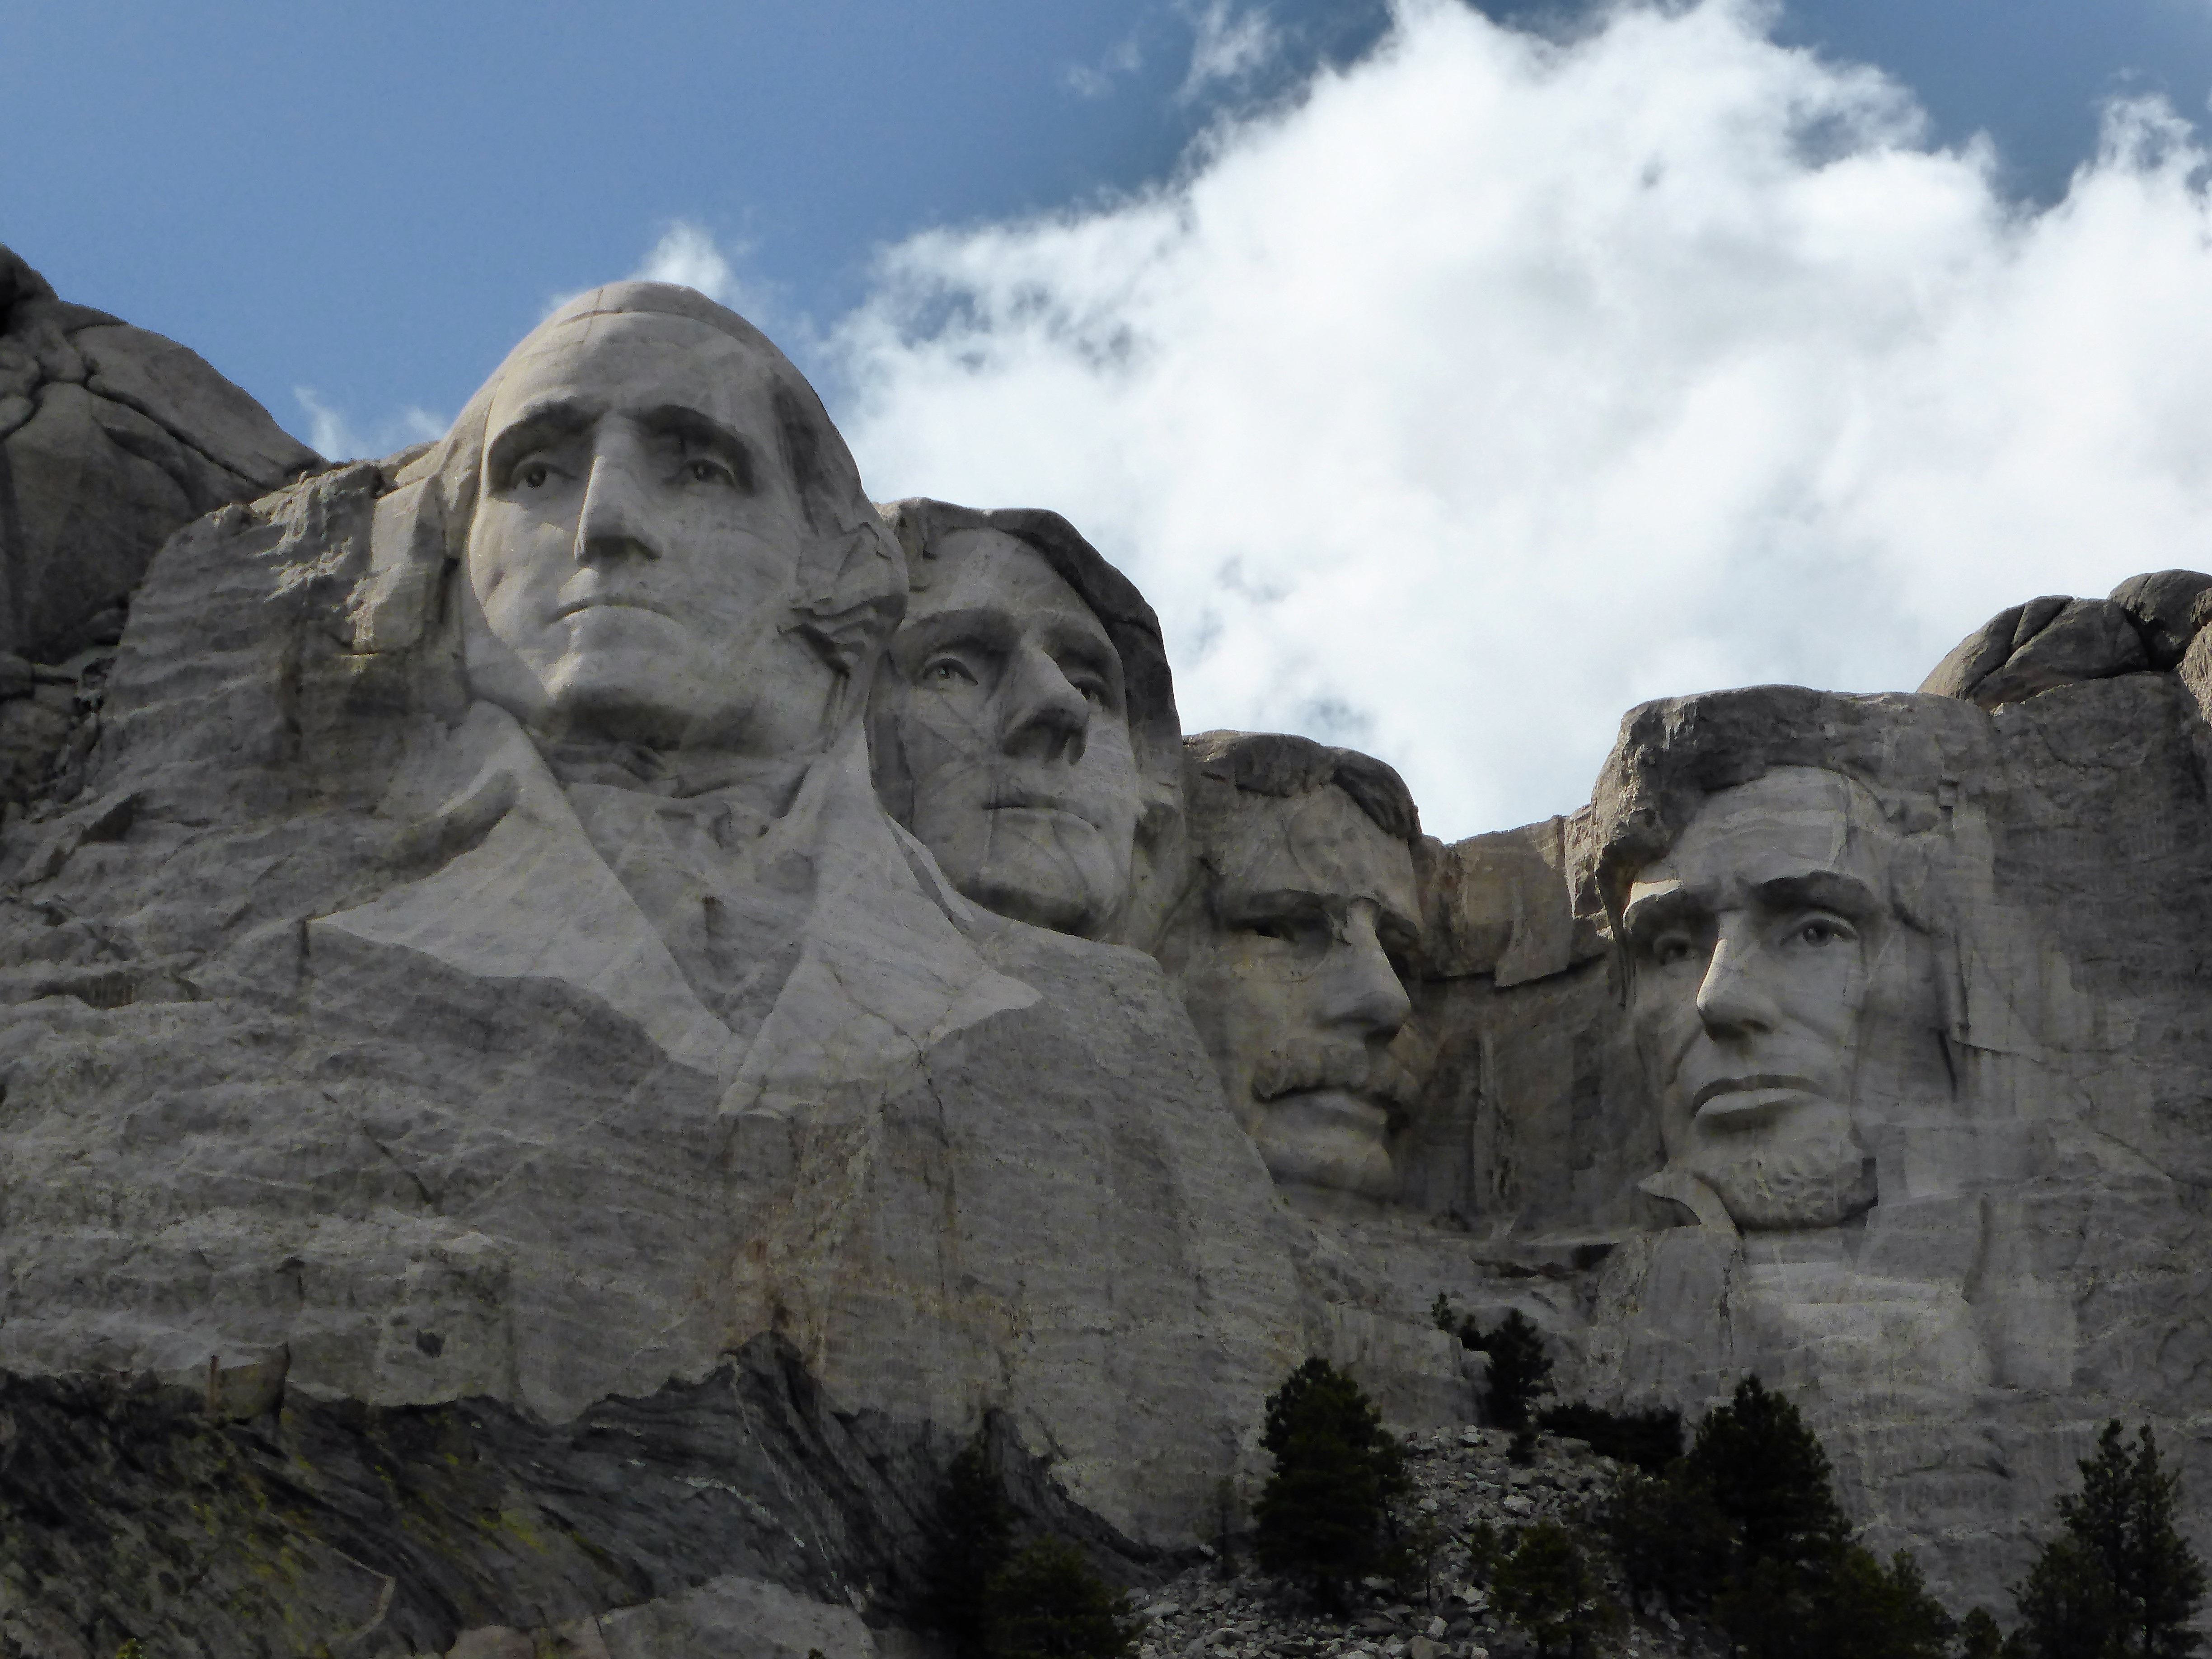
rock, mountain, valley, monument, formation, arch, usa, holiday, terrain, material, mount rushmore, sculpture, geology, badlands, monolith, ancient history